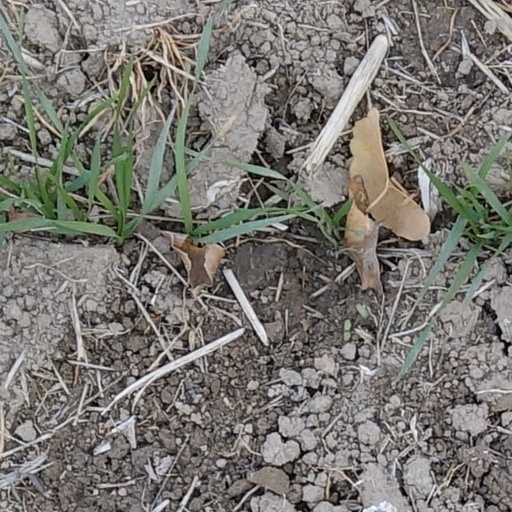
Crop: wheat